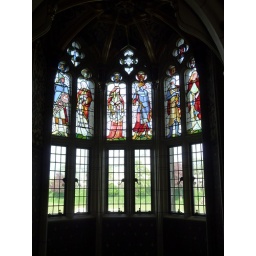
A stained glass window in Cardiff Castle.